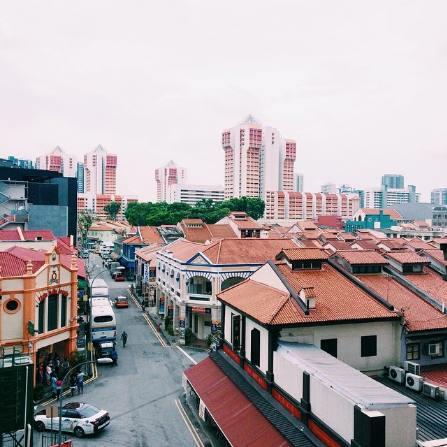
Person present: No